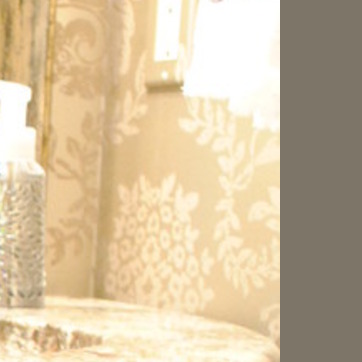
Material: wallpaper